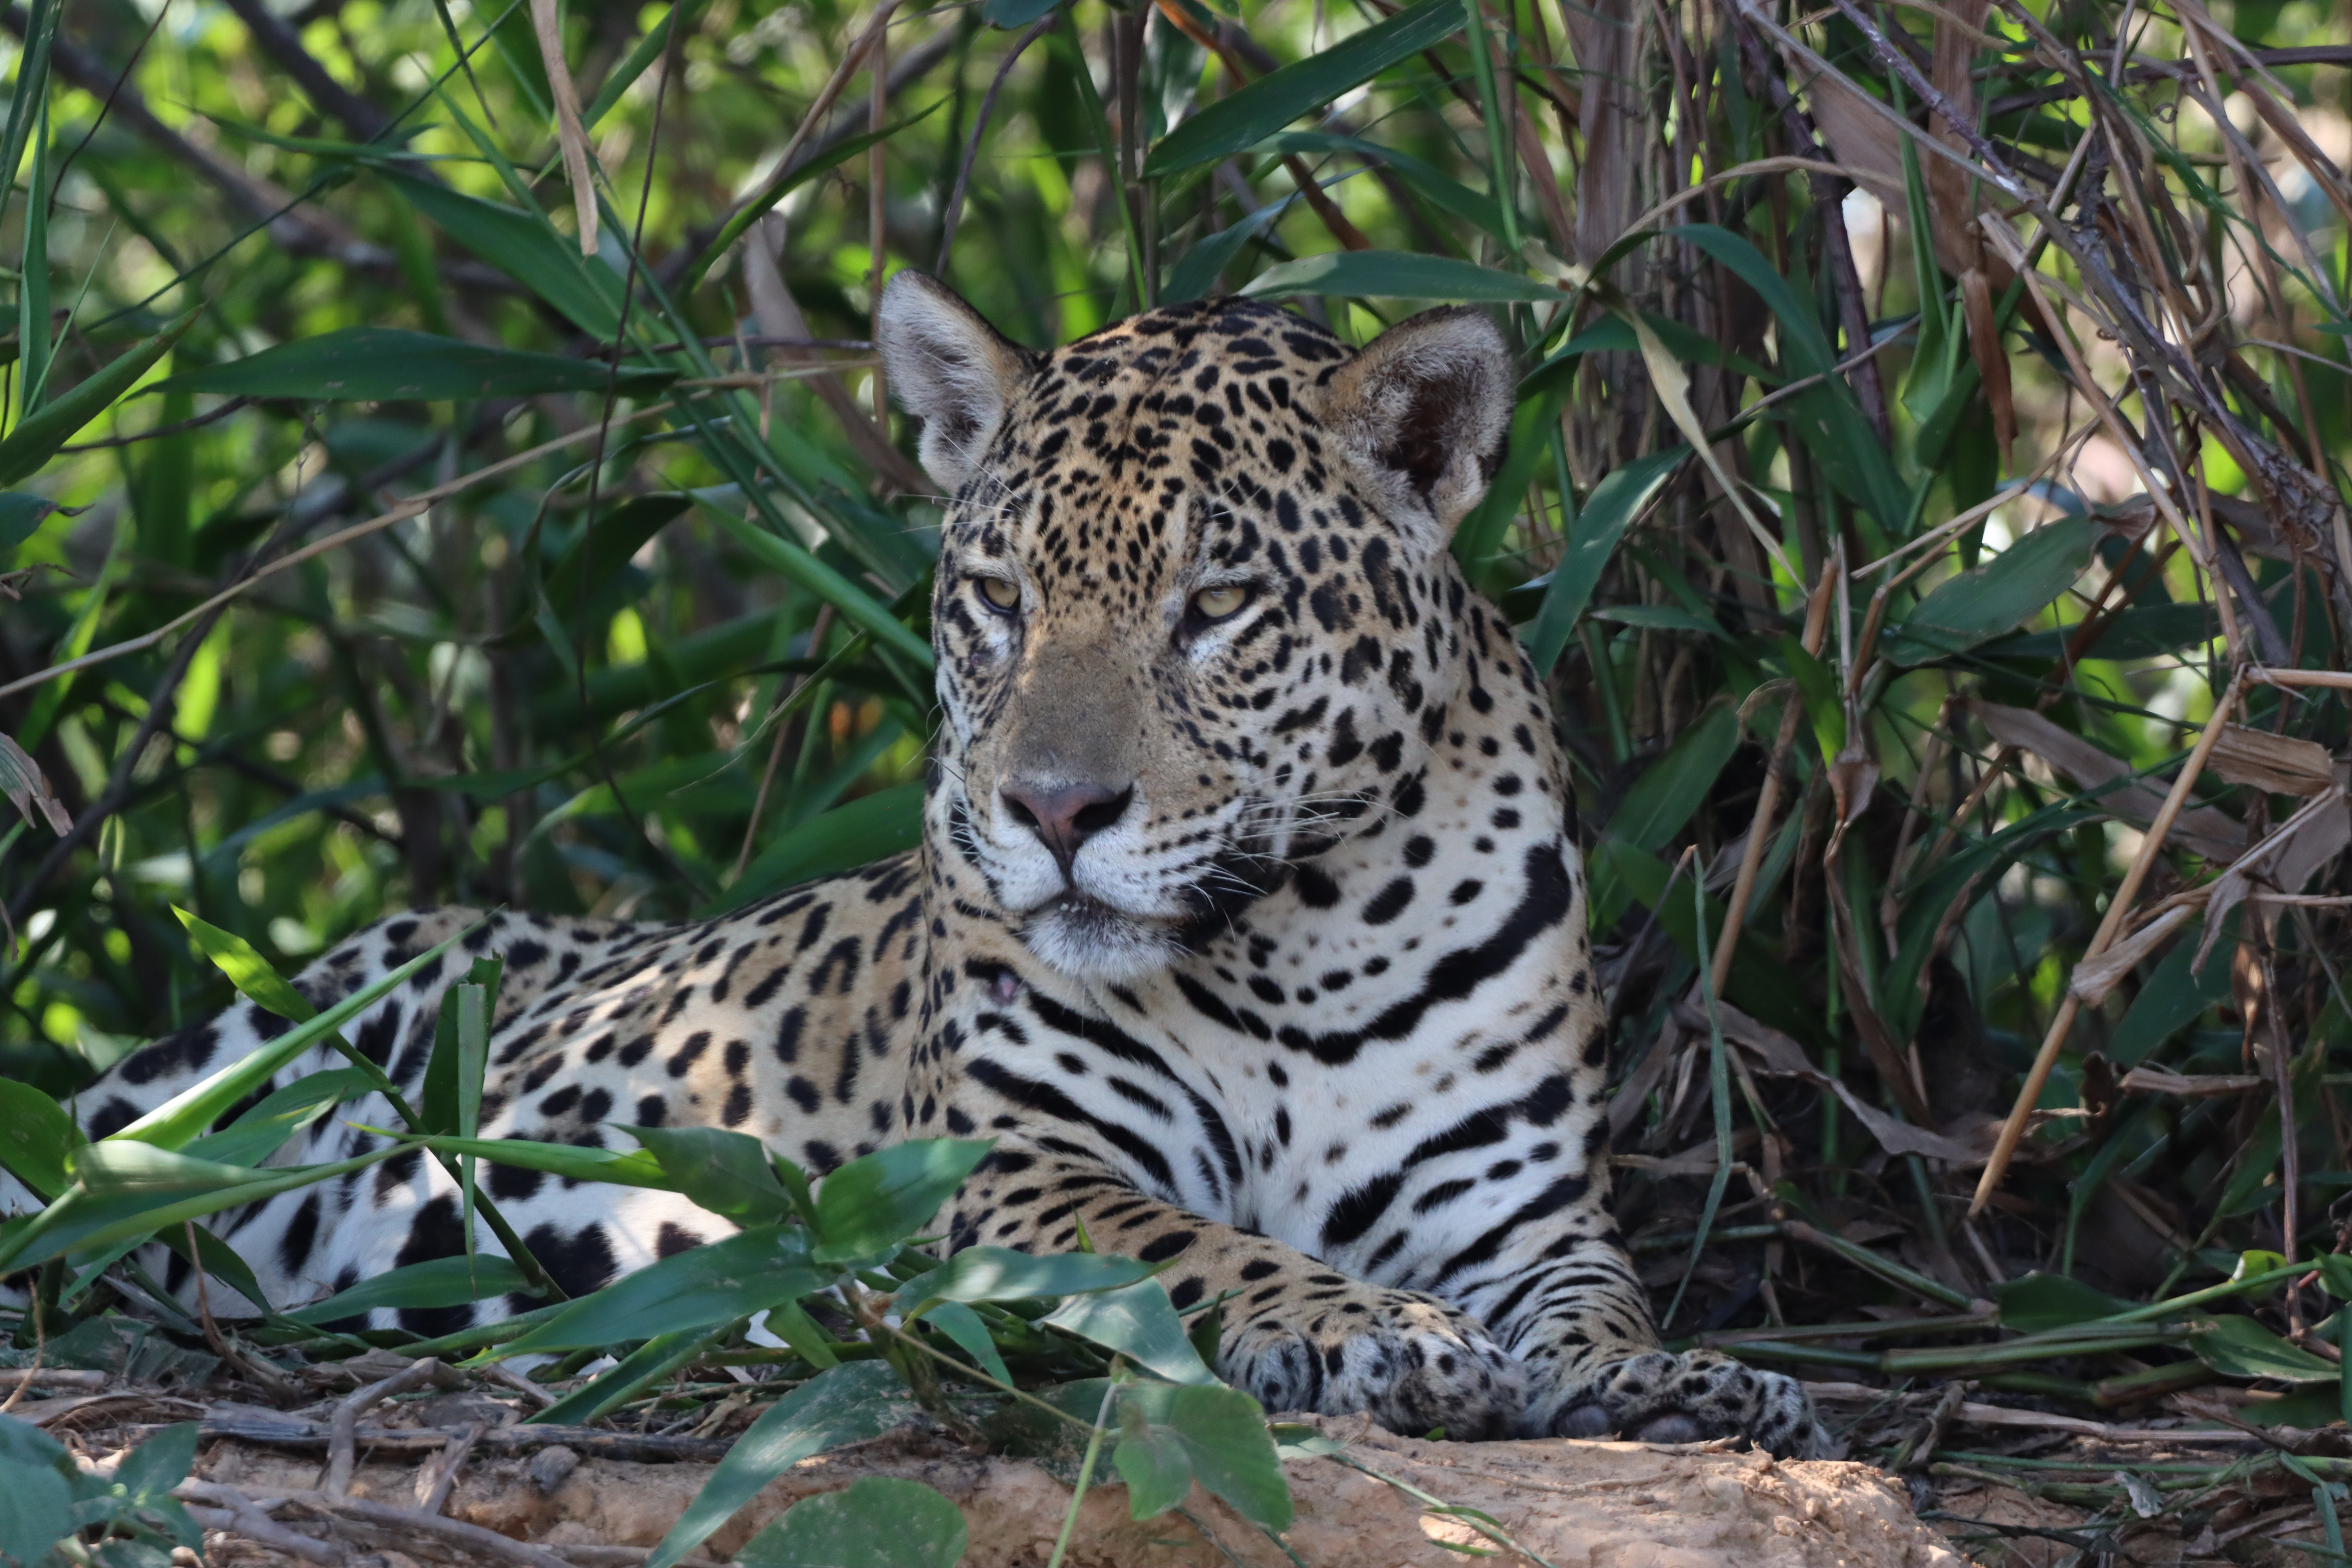
Jaguar: Kamaikua